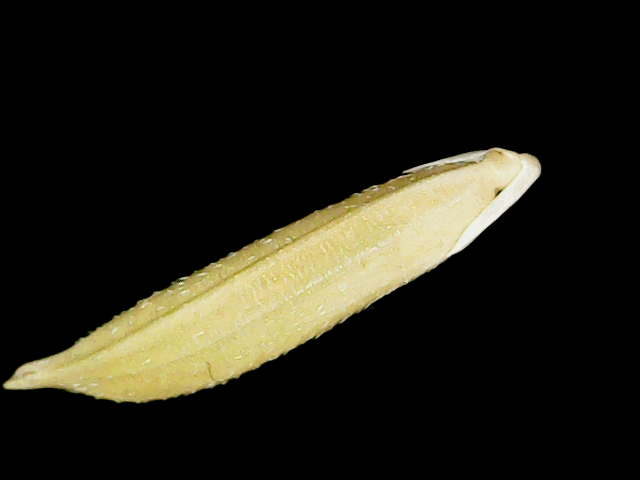
Rice variety: Binadhan25